Barbara Bush Foundation for Family Literacy

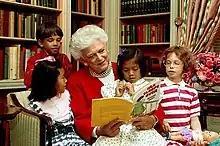
Barbara Bush in the White House Library

With support from the Dollar General Literacy Foundation, the Barbara Bush Foundation Adult Literacy XPRIZE was held during 2015 to 2019. The $7 million prize purse challenged teams to develop working mobile apps within one year that result in the greatest increase to adult learner literacy skills.